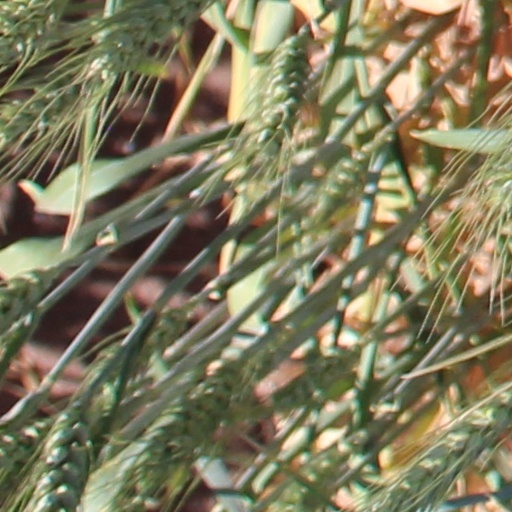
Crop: wheat